Birstall Priory

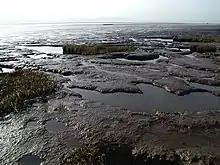
Approximate site of the former priory

Birstall Priory or Burstall Priory was a priory in the East Riding of Yorkshire, England. The priory was built around 1219 and continuing as an inhabited religious house until the Dissolution of the Monasteries between 1536 and 1541. Burstall Bank and Burstall Lane are still in existence near the north bank of the Humber Estuary, south of Skeffling, but Birstall Priory itself has long since been given up to the sea.